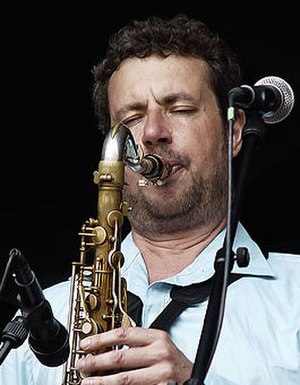
Thomas Agergaard
Foto Hreinn Gudlaugsson
Thomas Agergaard er en dansk saxofonist, fløjtenist og komponist, der er kendt for at være alsidig og eksperimenterende. Han spiller mest jazz med en nordisk lyd.